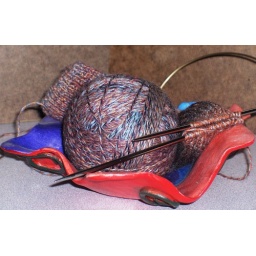
Playing around with the yarn, sock and hand made bowl I use to control the ball of yarn,